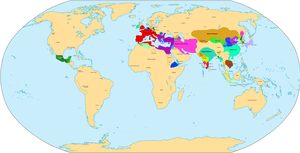
399 - 413 : voyage du religieux bouddhiste chinois Faxian en Inde, qu'il atteint en 402. Venu pour obtenir des copies authentiques des écritures bouddhiques, il atteste de la puissance de l’empire Gupta. Il note que le crime est rare et que l’administration est efficace. Il rapporte que tous les gens respectables sont végétariens, alors que les basses castes et les intouchables consomment de la viande. Selon Faxian, l’Empire Gupta compte plusieurs provinces divisées en districts, eux-mêmes subdivisés en arrondissement. La prospérité repose pour une large part sur l’initiative privée ; des guildes sont chargées de construire et d’entretenir les ouvrages d’art, les temples, les fondations charitables ou culturelles ainsi que la gestion d’établissement comparables aux banques.